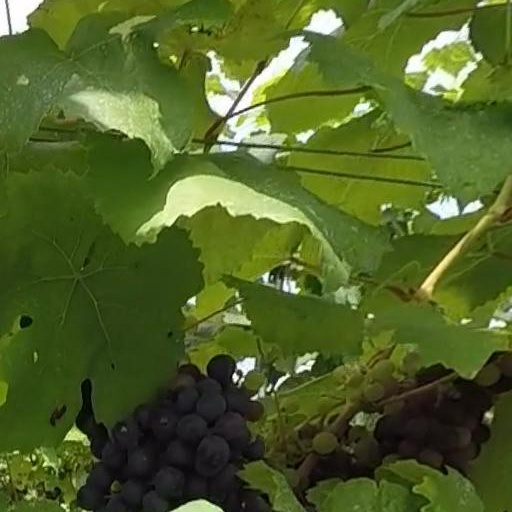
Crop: grape